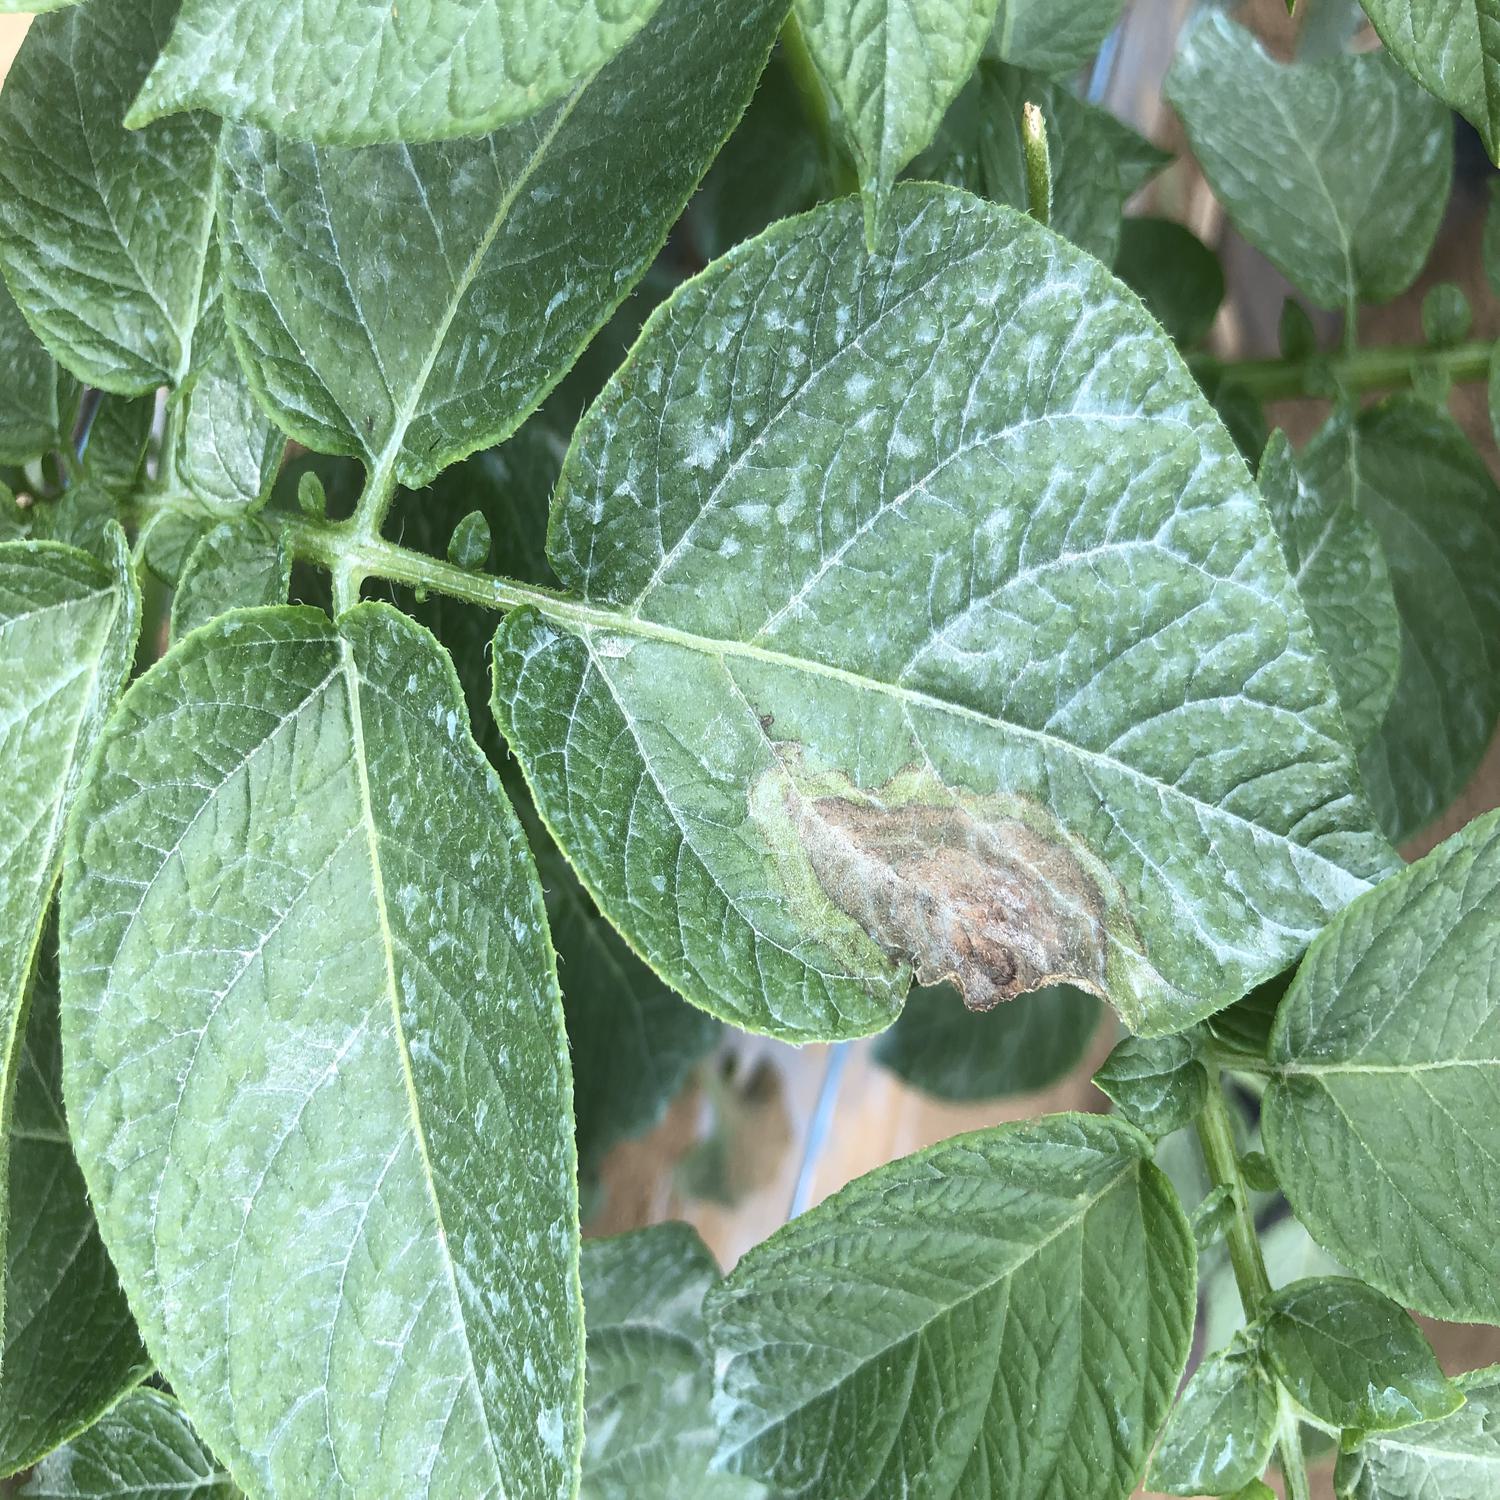
Label: Phytopthora